Arthur Louis Aaron

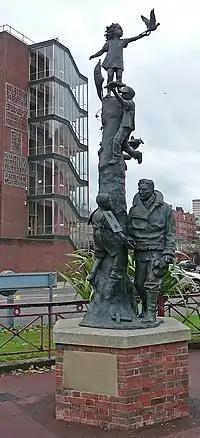
Graham Ibbeson's statue of Aaron in Leeds

He was an 'old boy' of Roundhay School, Leeds (headmaster at the time was B.A. Farrow). There is a plaque in the main hall of the school to his memory incorporating the deed that merited the VC. On 5 March 2022 (Aaron's 100th birthday) a Yorkshire Society blue plaque was unveiled at Roundhay School in memory of Aaron.